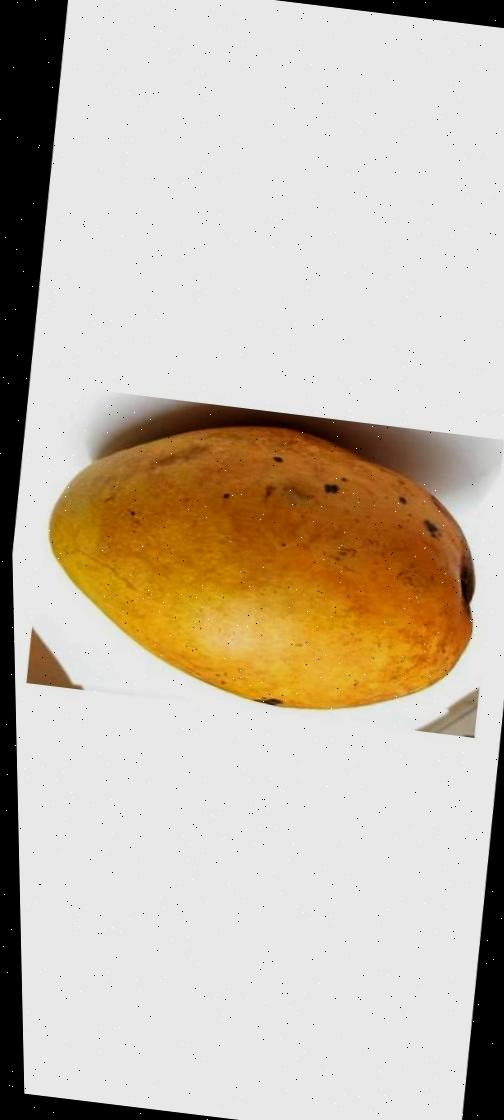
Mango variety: Bari-11